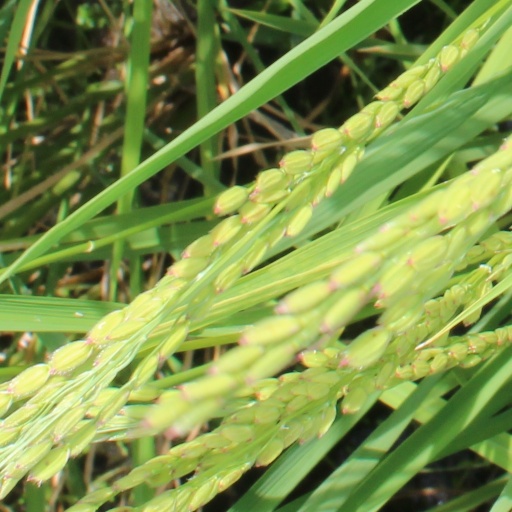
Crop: rice